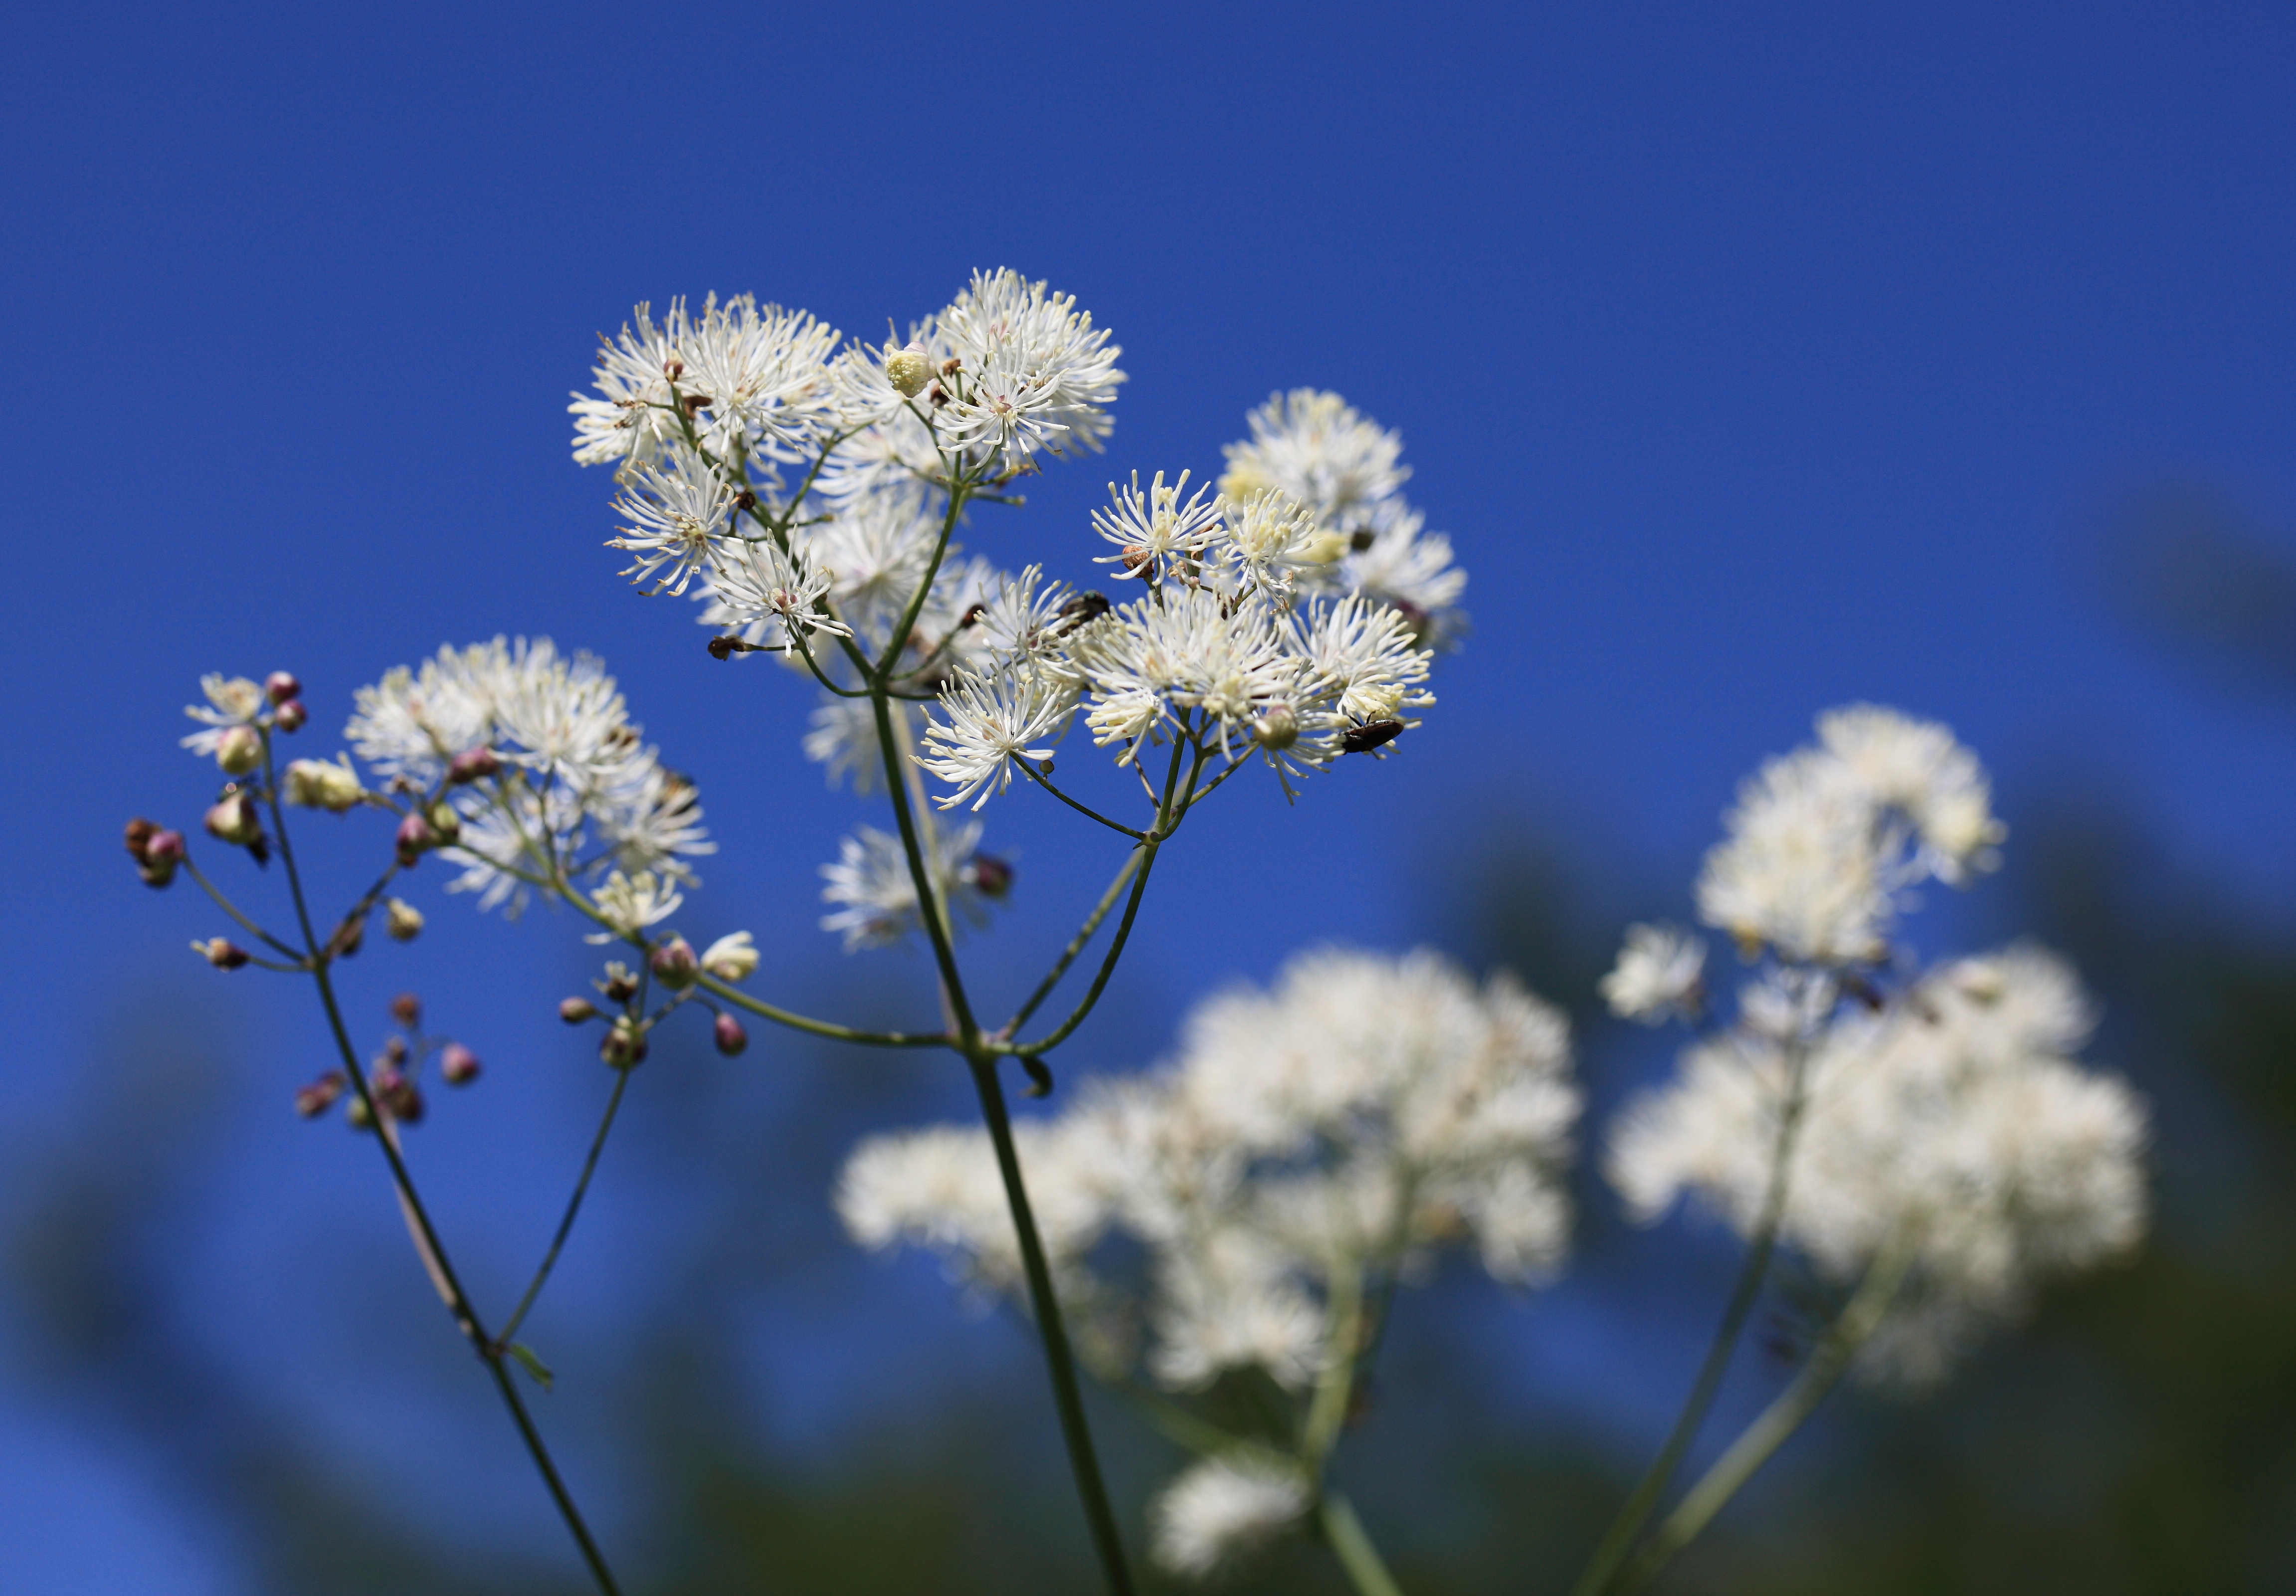
nature, swamp, branch, blossom, plant, sky, meadow, flower, high, produce, flora, wildflower, mountains, 5d, hires, markii, hi, res, resolution, gunma, maebashi, akagiyama, kakumanbuchi, macro photography, flowering plant, land plant